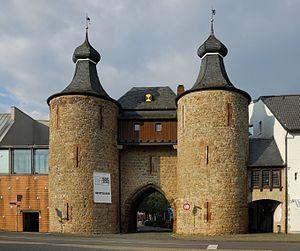
Juliers est une ville de Rhénanie-du-Nord-Westphalie, située dans l'arrondissement de Düren, dans le district de Cologne, dans le Landschaftsverband de Rhénanie.